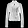
Label: Coat